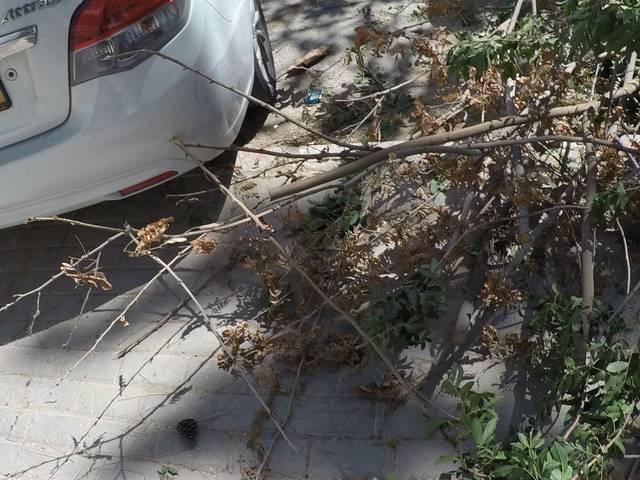
Region: Israel
Coordinates: 32.105, 34.798